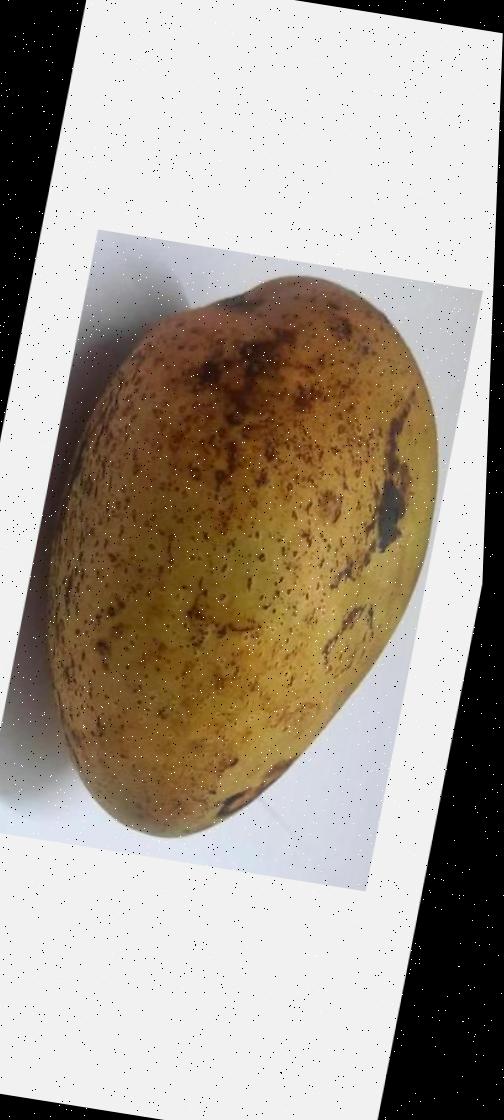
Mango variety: Ashshina Classic